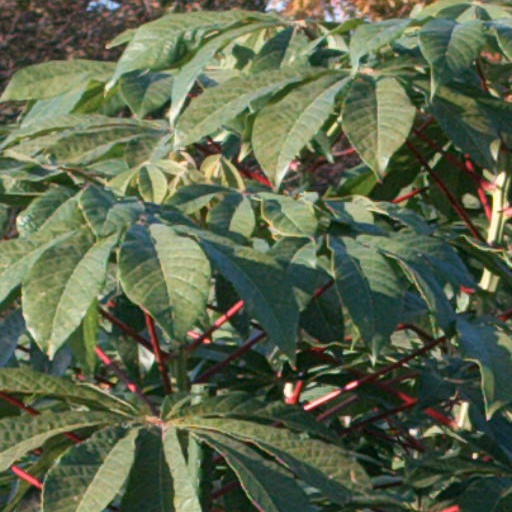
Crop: cassava